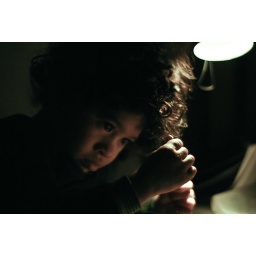
My son playing under my desk once again.